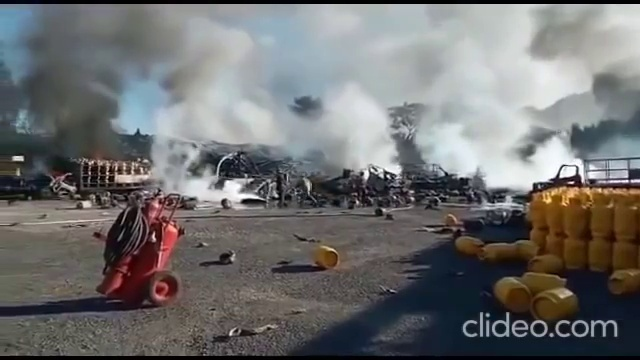
Fire: no
Smoke: yes